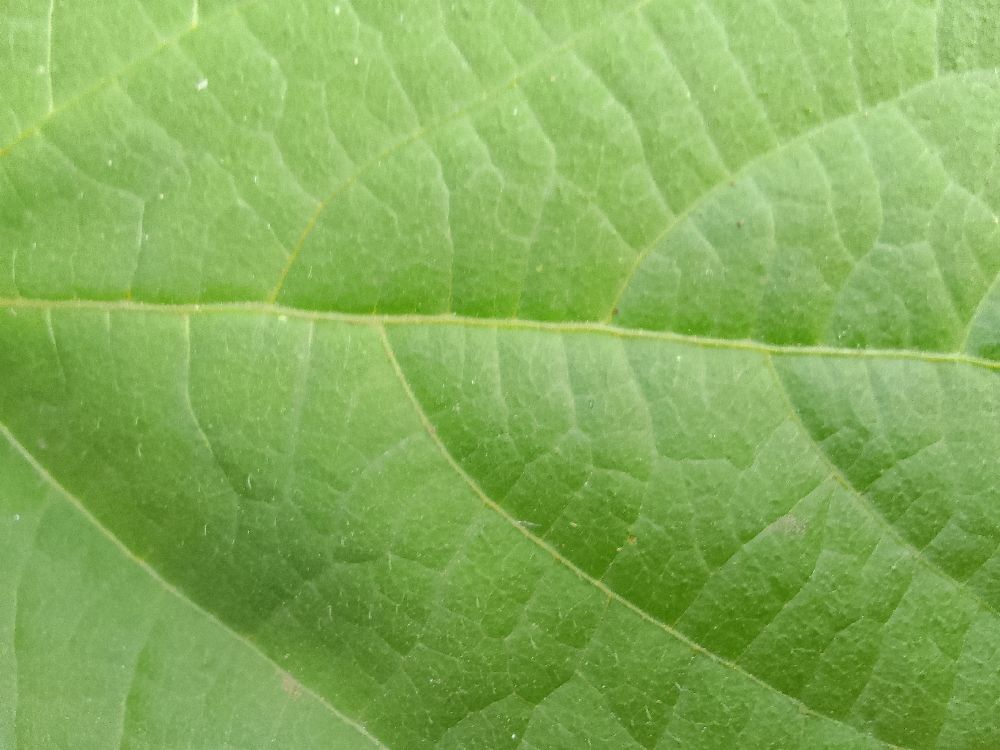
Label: healthy